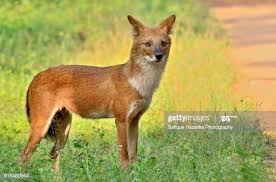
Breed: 209-n000043-dhole